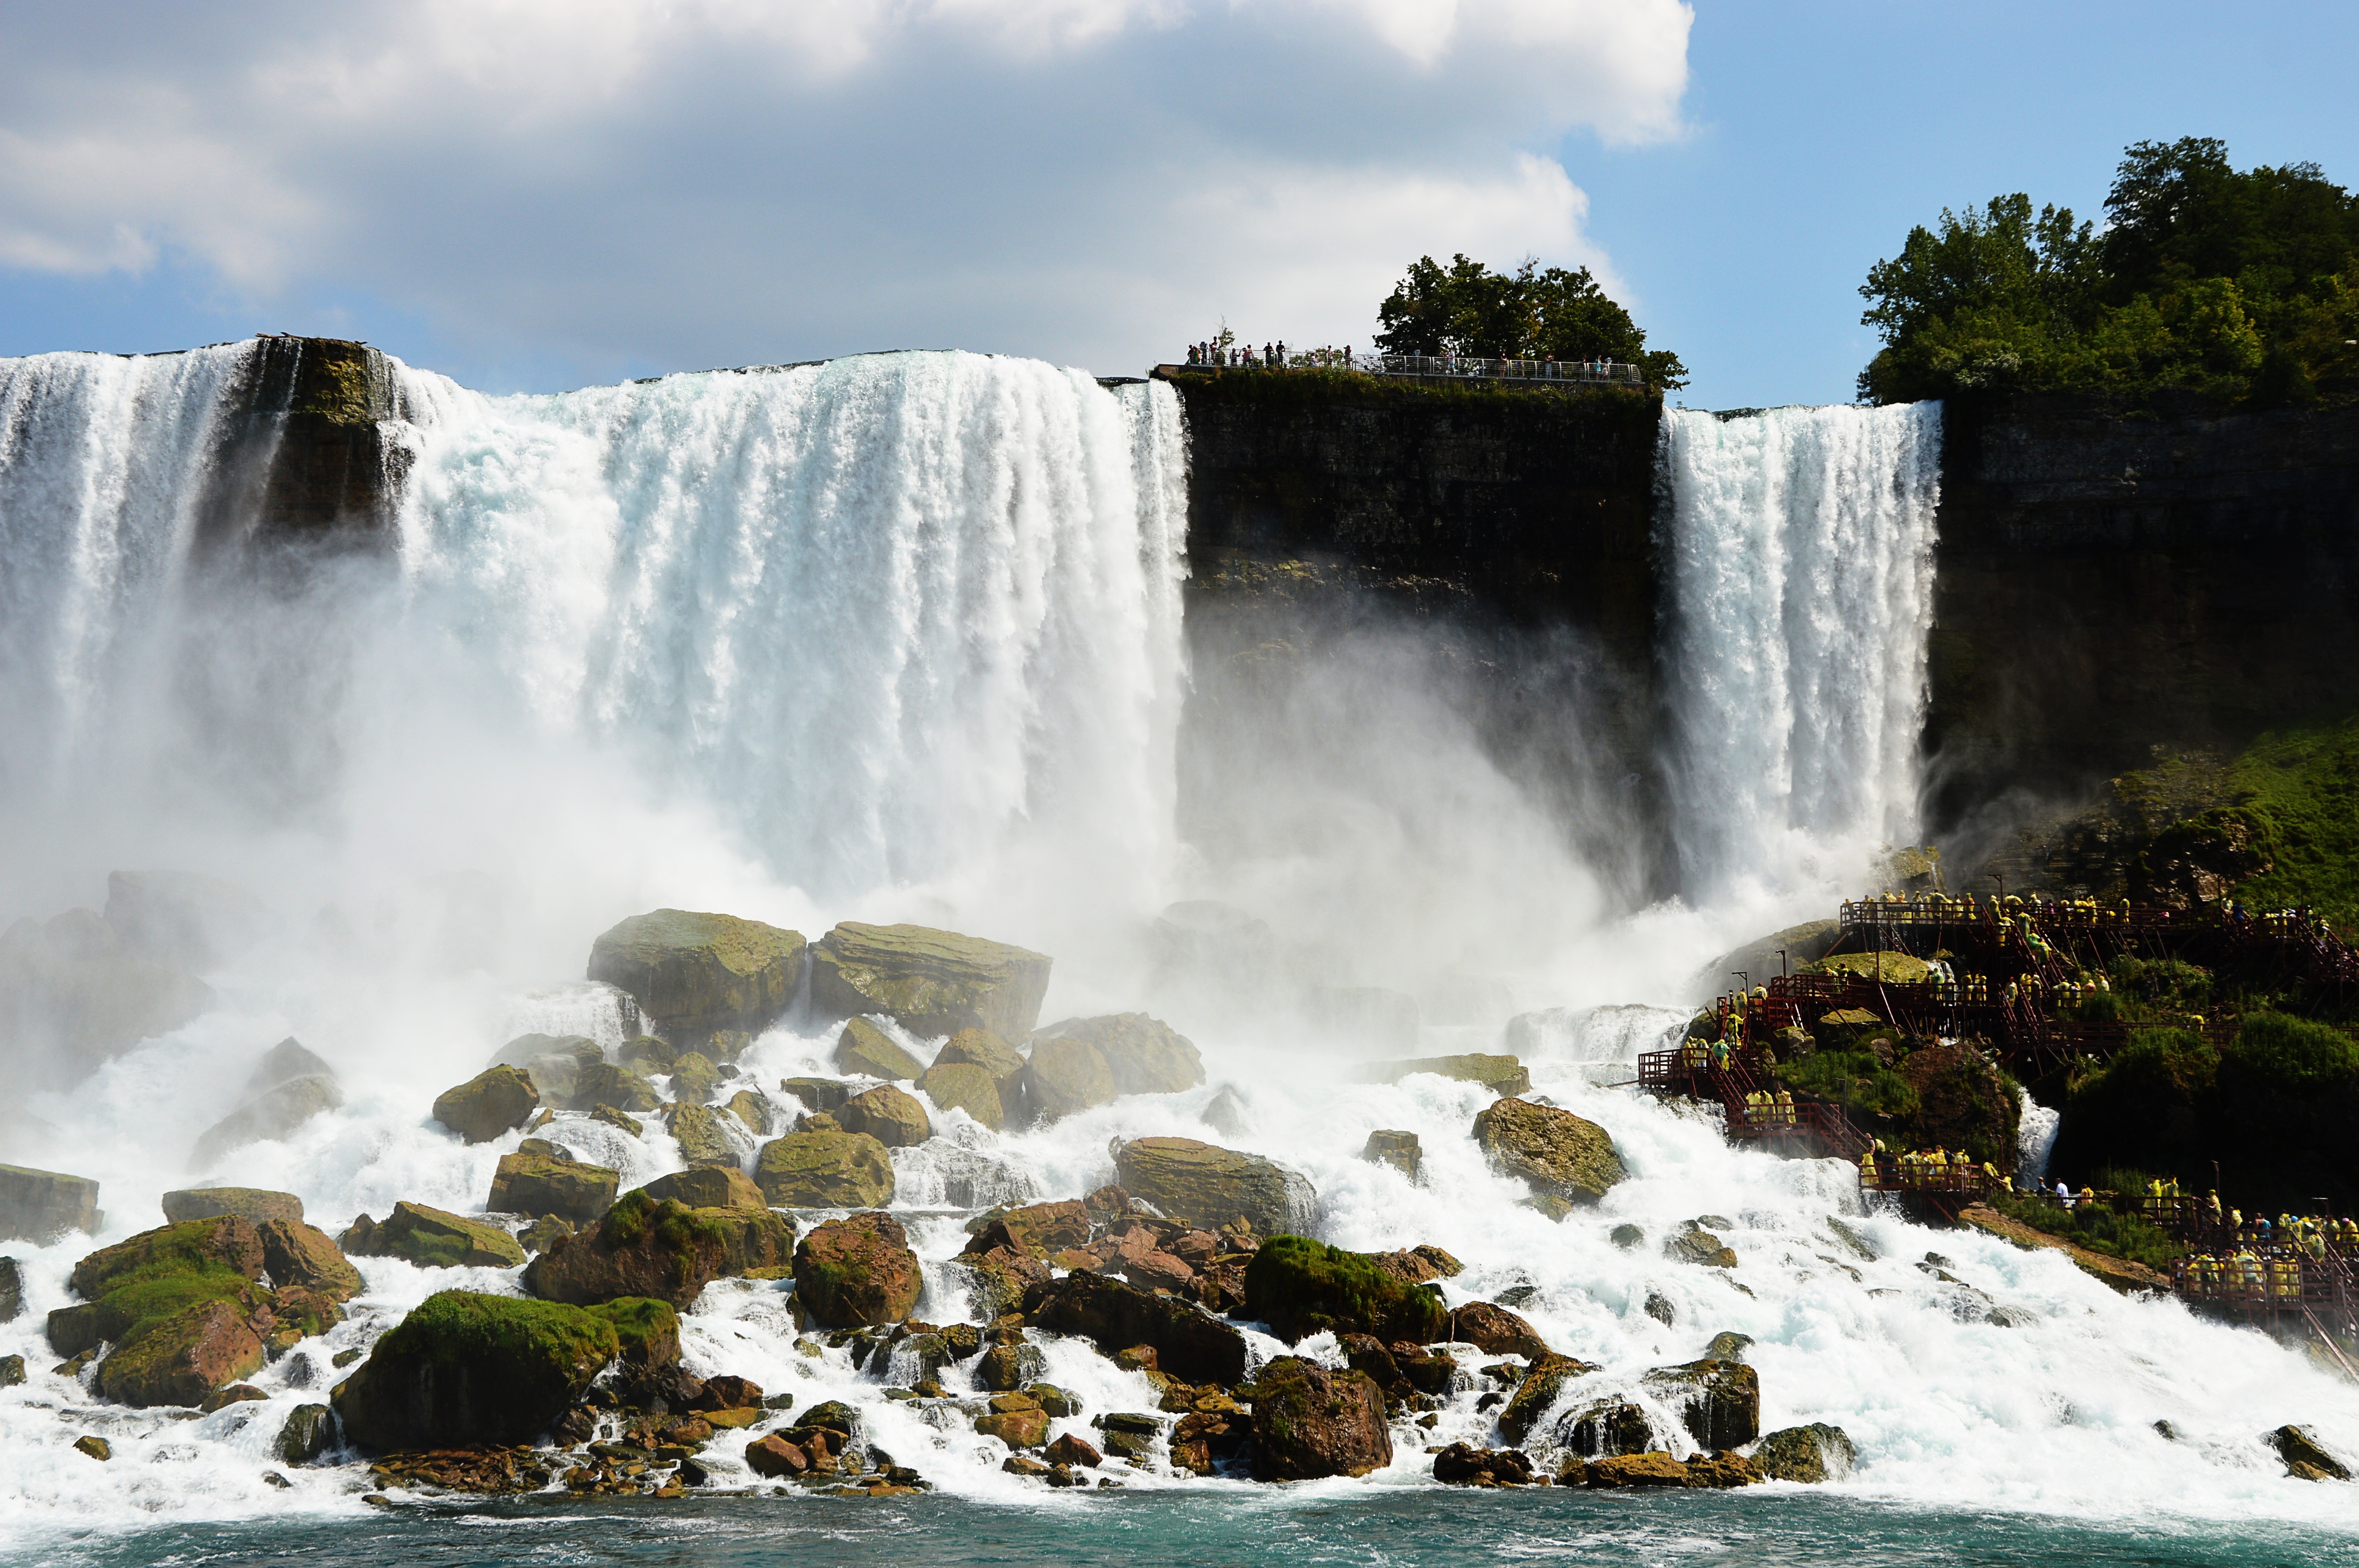
sea, water, nature, rock, waterfall, wave, rapid, body of water, places of interest, wasserfall, water feature, water masses, niagara falls